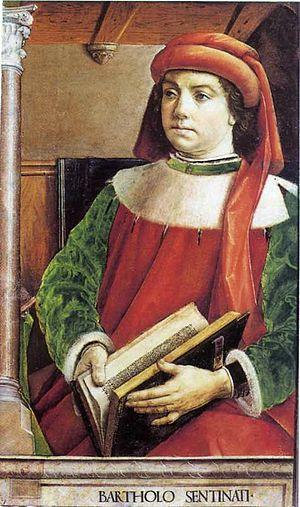
Macerata est une ville italienne d'environ 41 200 habitants, située dans la province de même nom, dans la région des Marches, en Italie centrale.